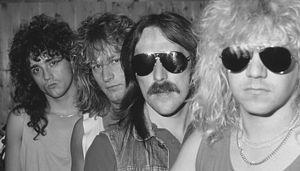
Sinner est un groupe de heavy metal allemand, originaire de Stuttgart, Baden-Württemberg. Le leader est Matt Sinner, également bassiste du groupe de heavy metal Primal Fear. Matt Sinner a selon certaines sources décidé de faire une carrière juridique.